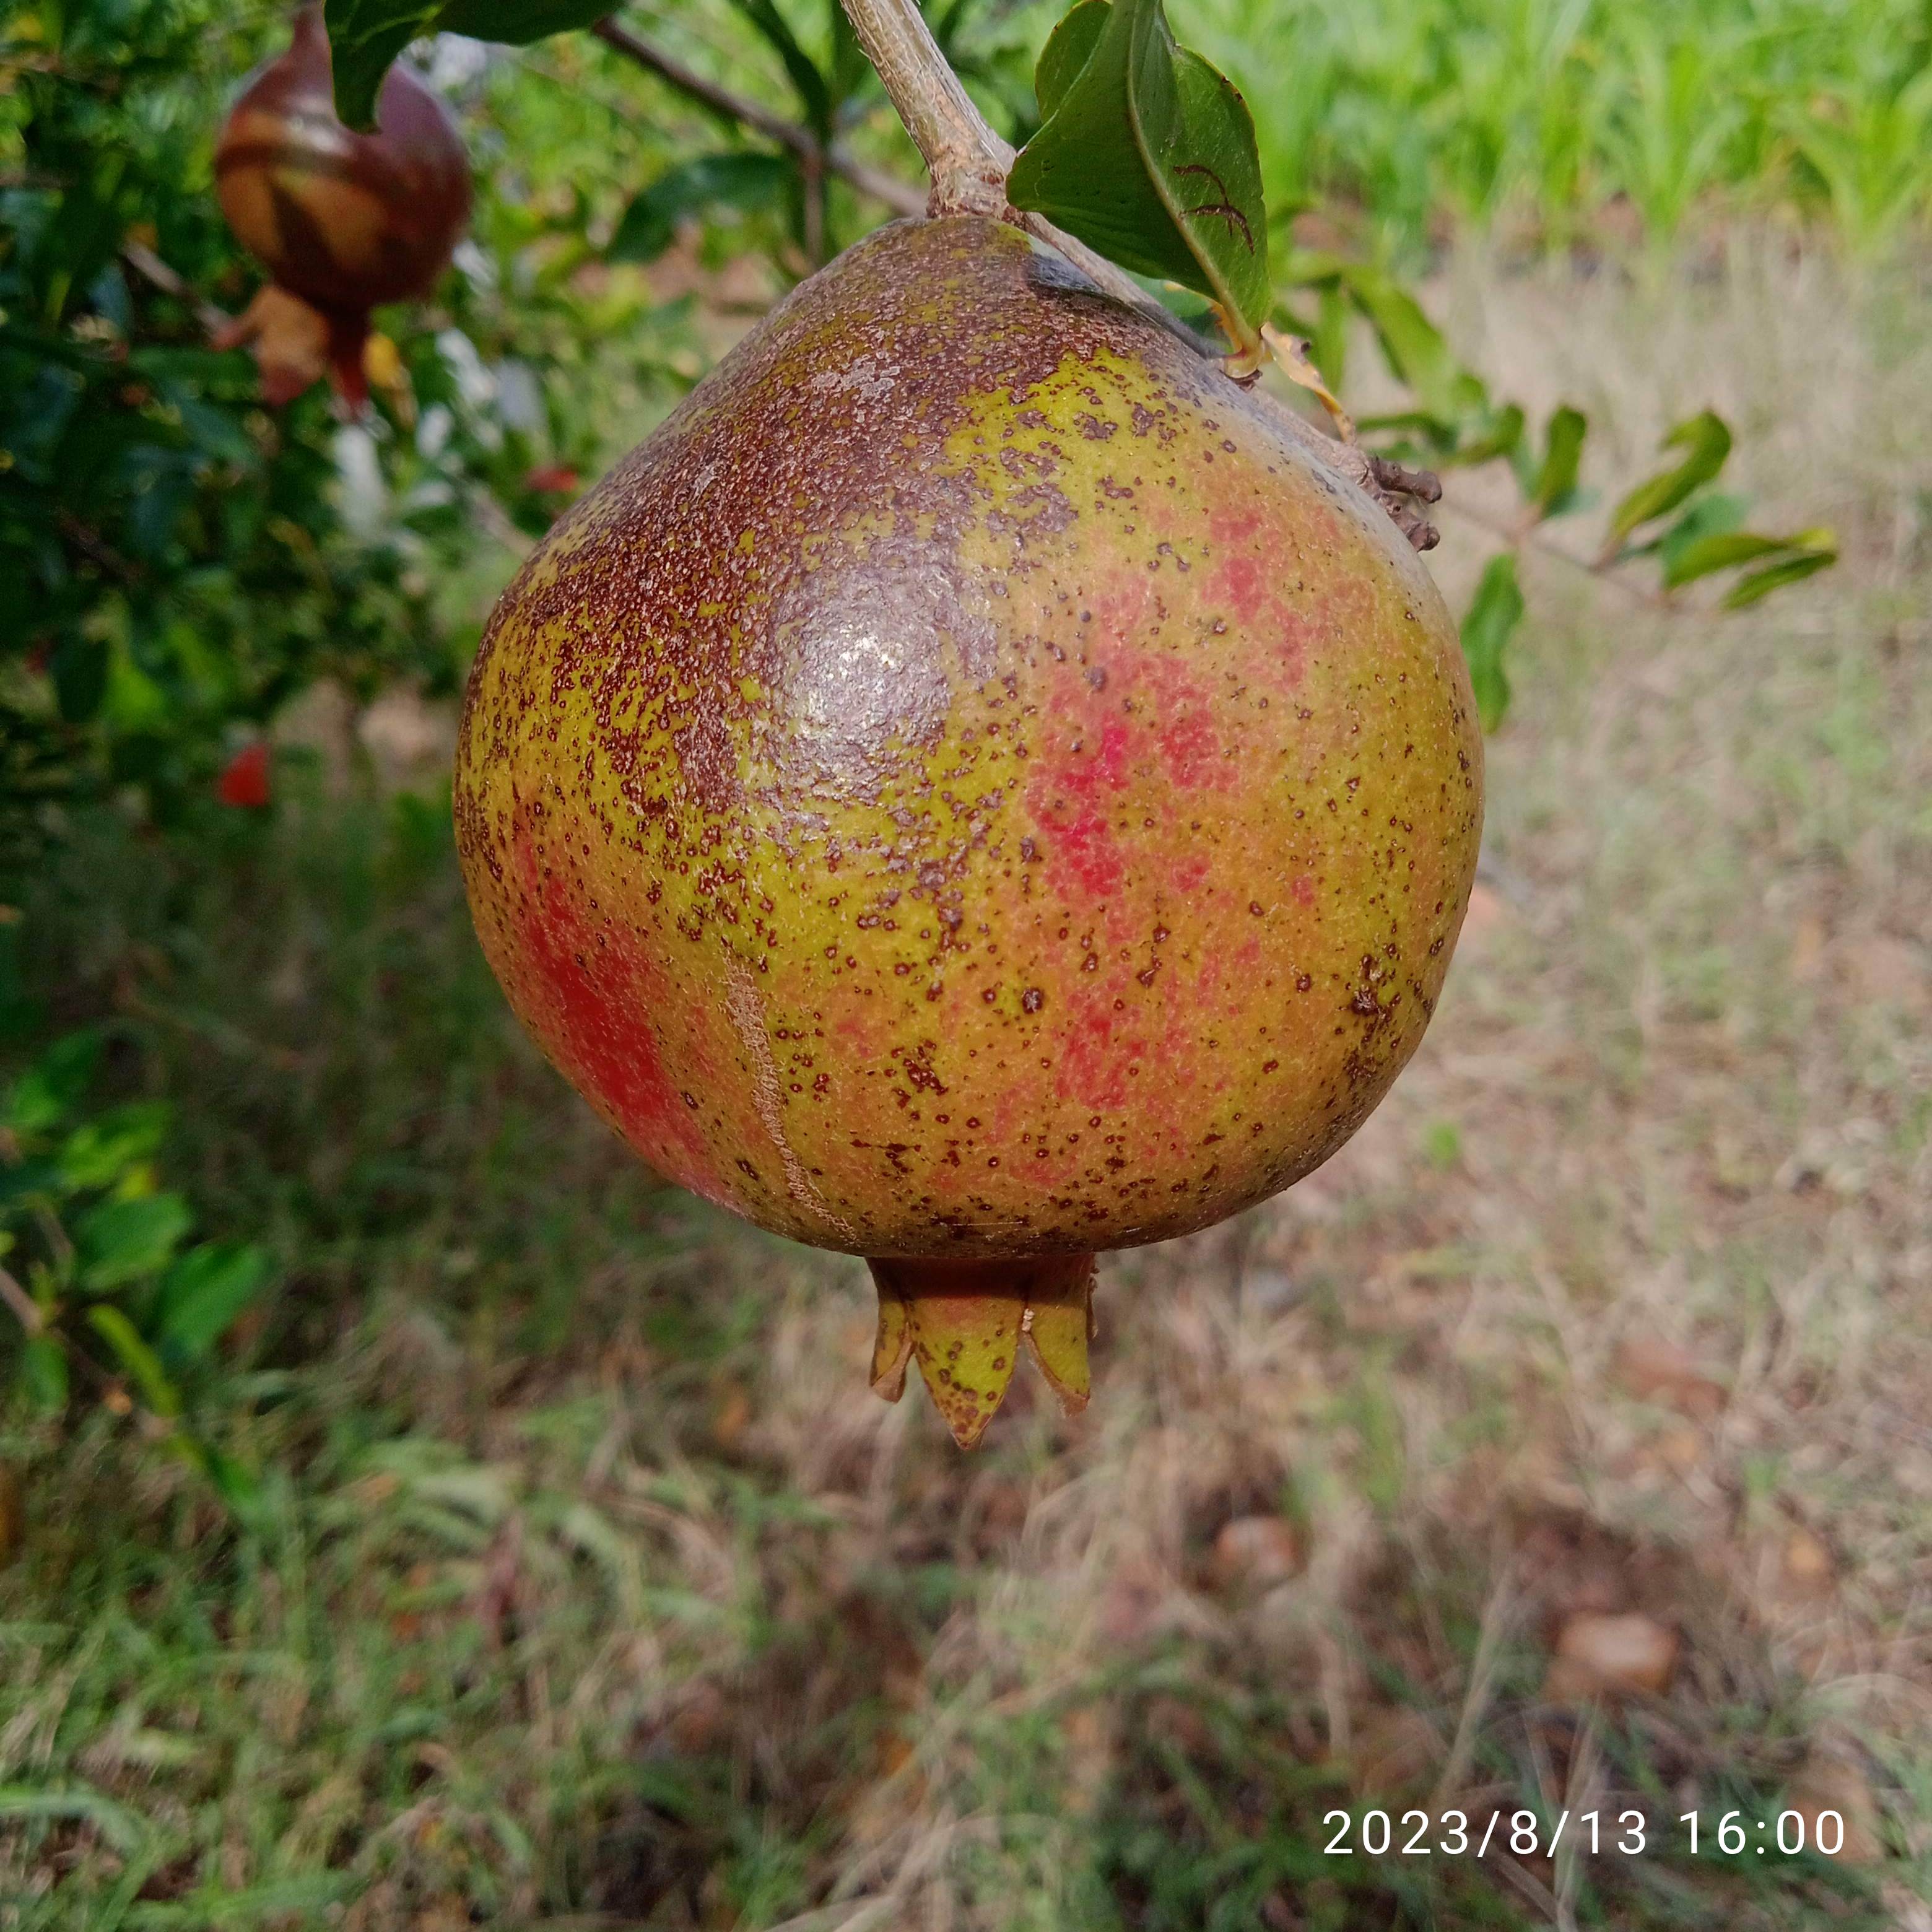
Label: Cercospora